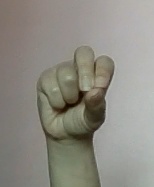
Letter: gaaf